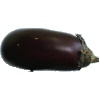
Label: eggplant